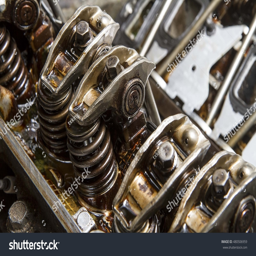
repair of an engine in process